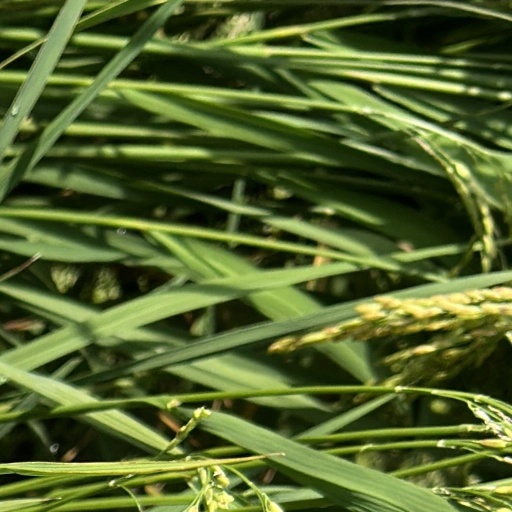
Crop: rice